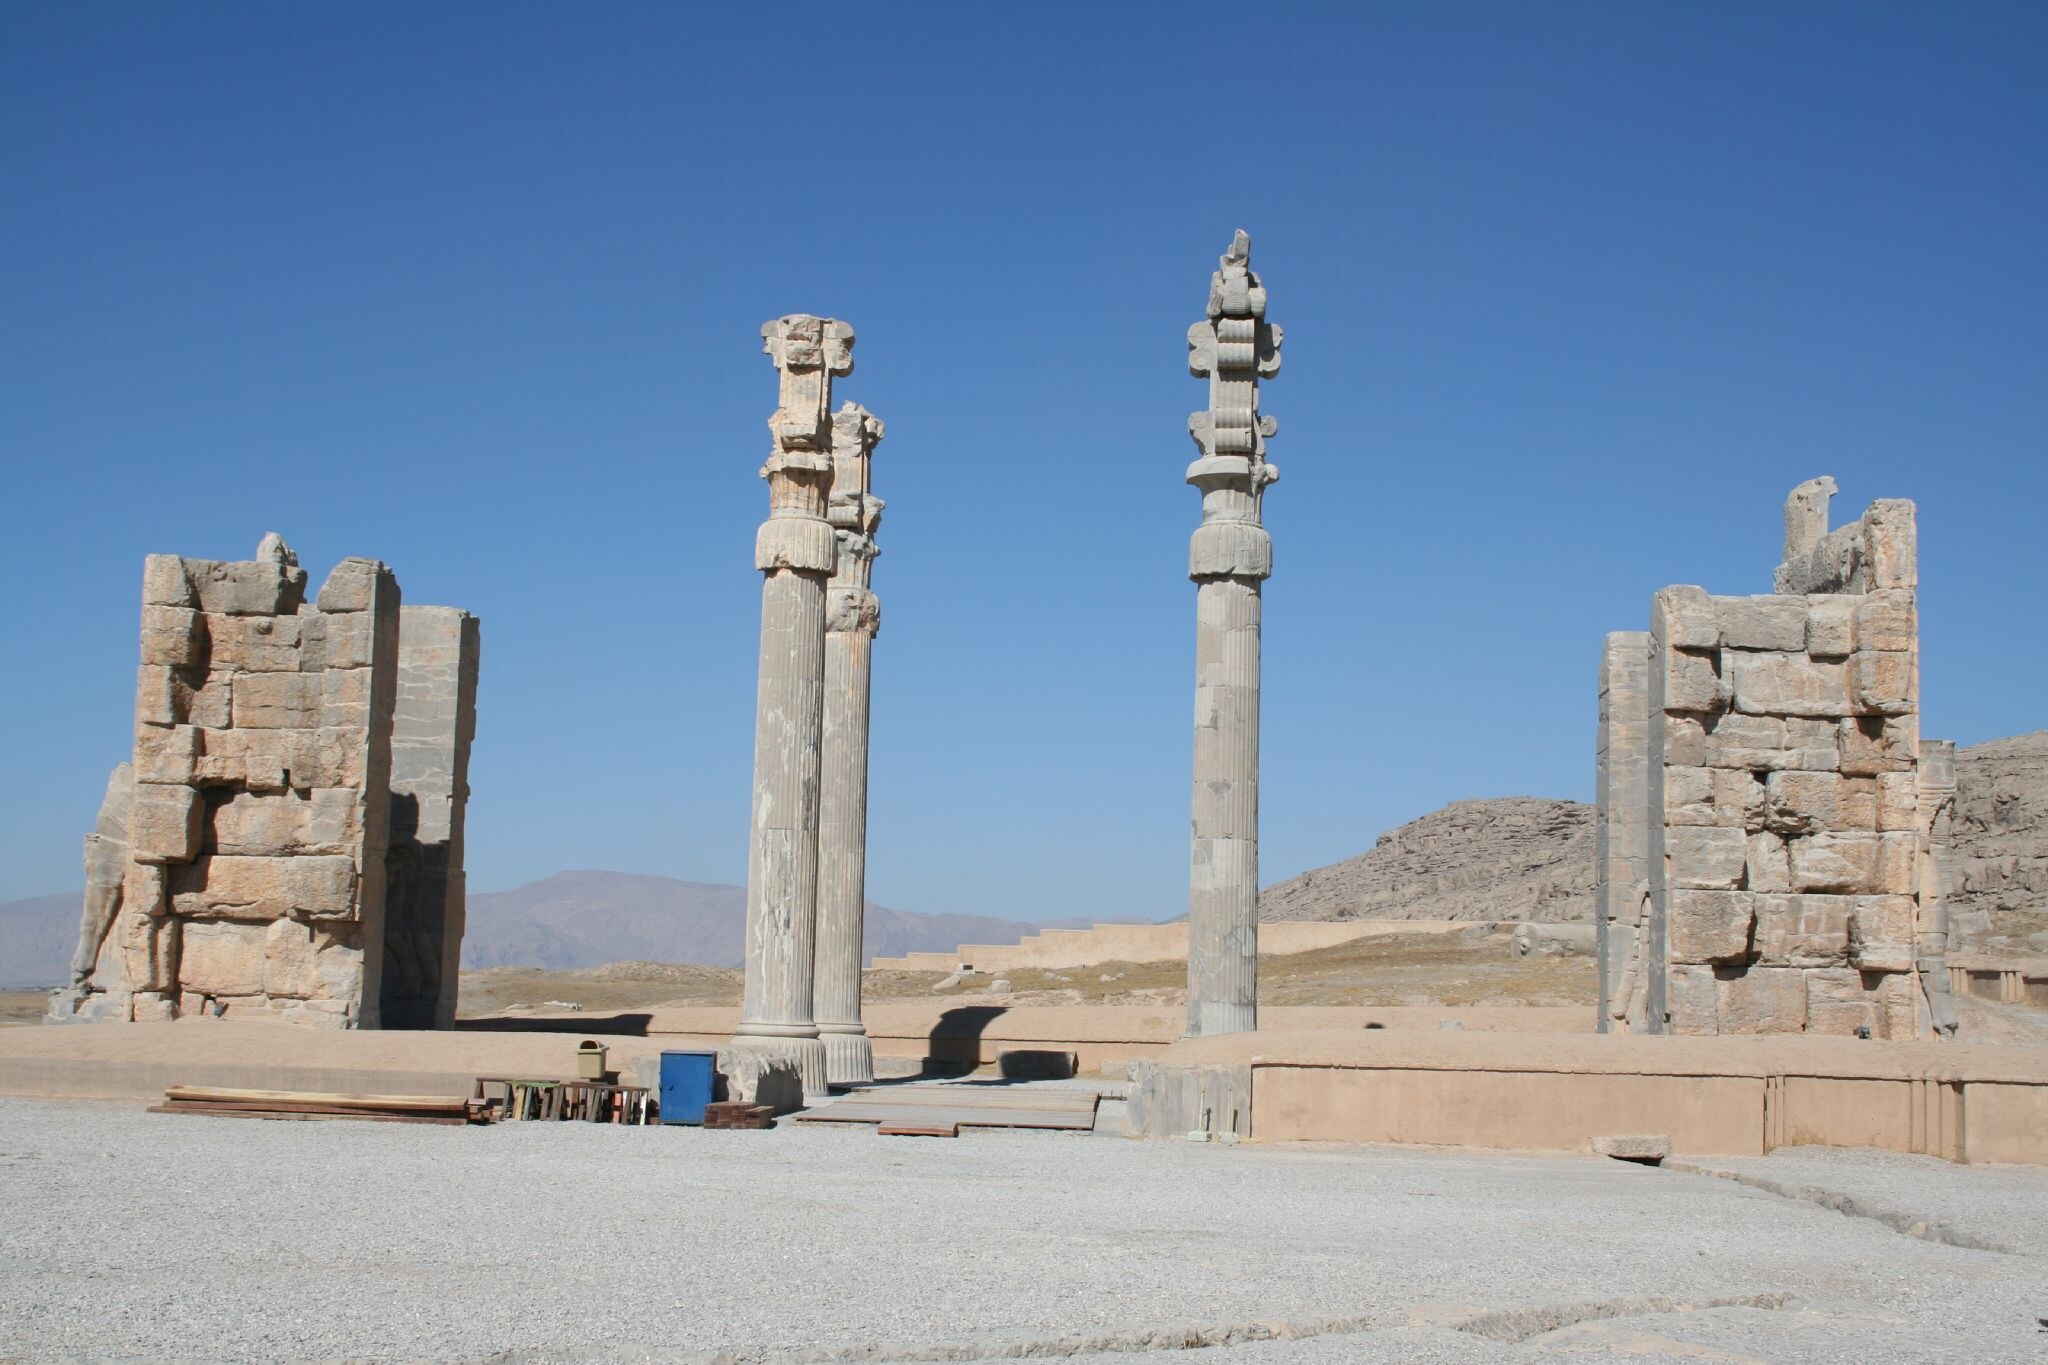
Title: Iran IMG 9912 (316558354)
Description: IMG_9912
Date: 2006-11-17 09:04
Categories: Gate of All Nations, Flickr images reviewed by FlickreviewR 2, 2006 in Persepolis